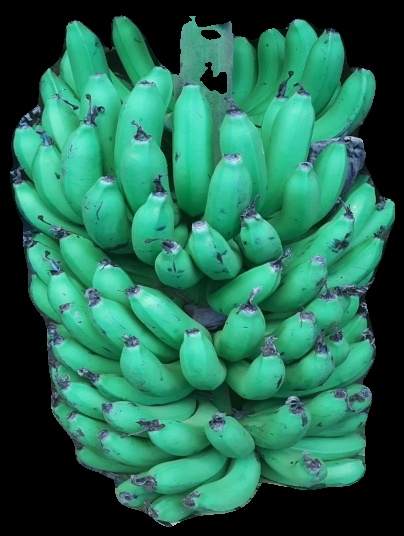
Variety: pachbale
Grade: grade1